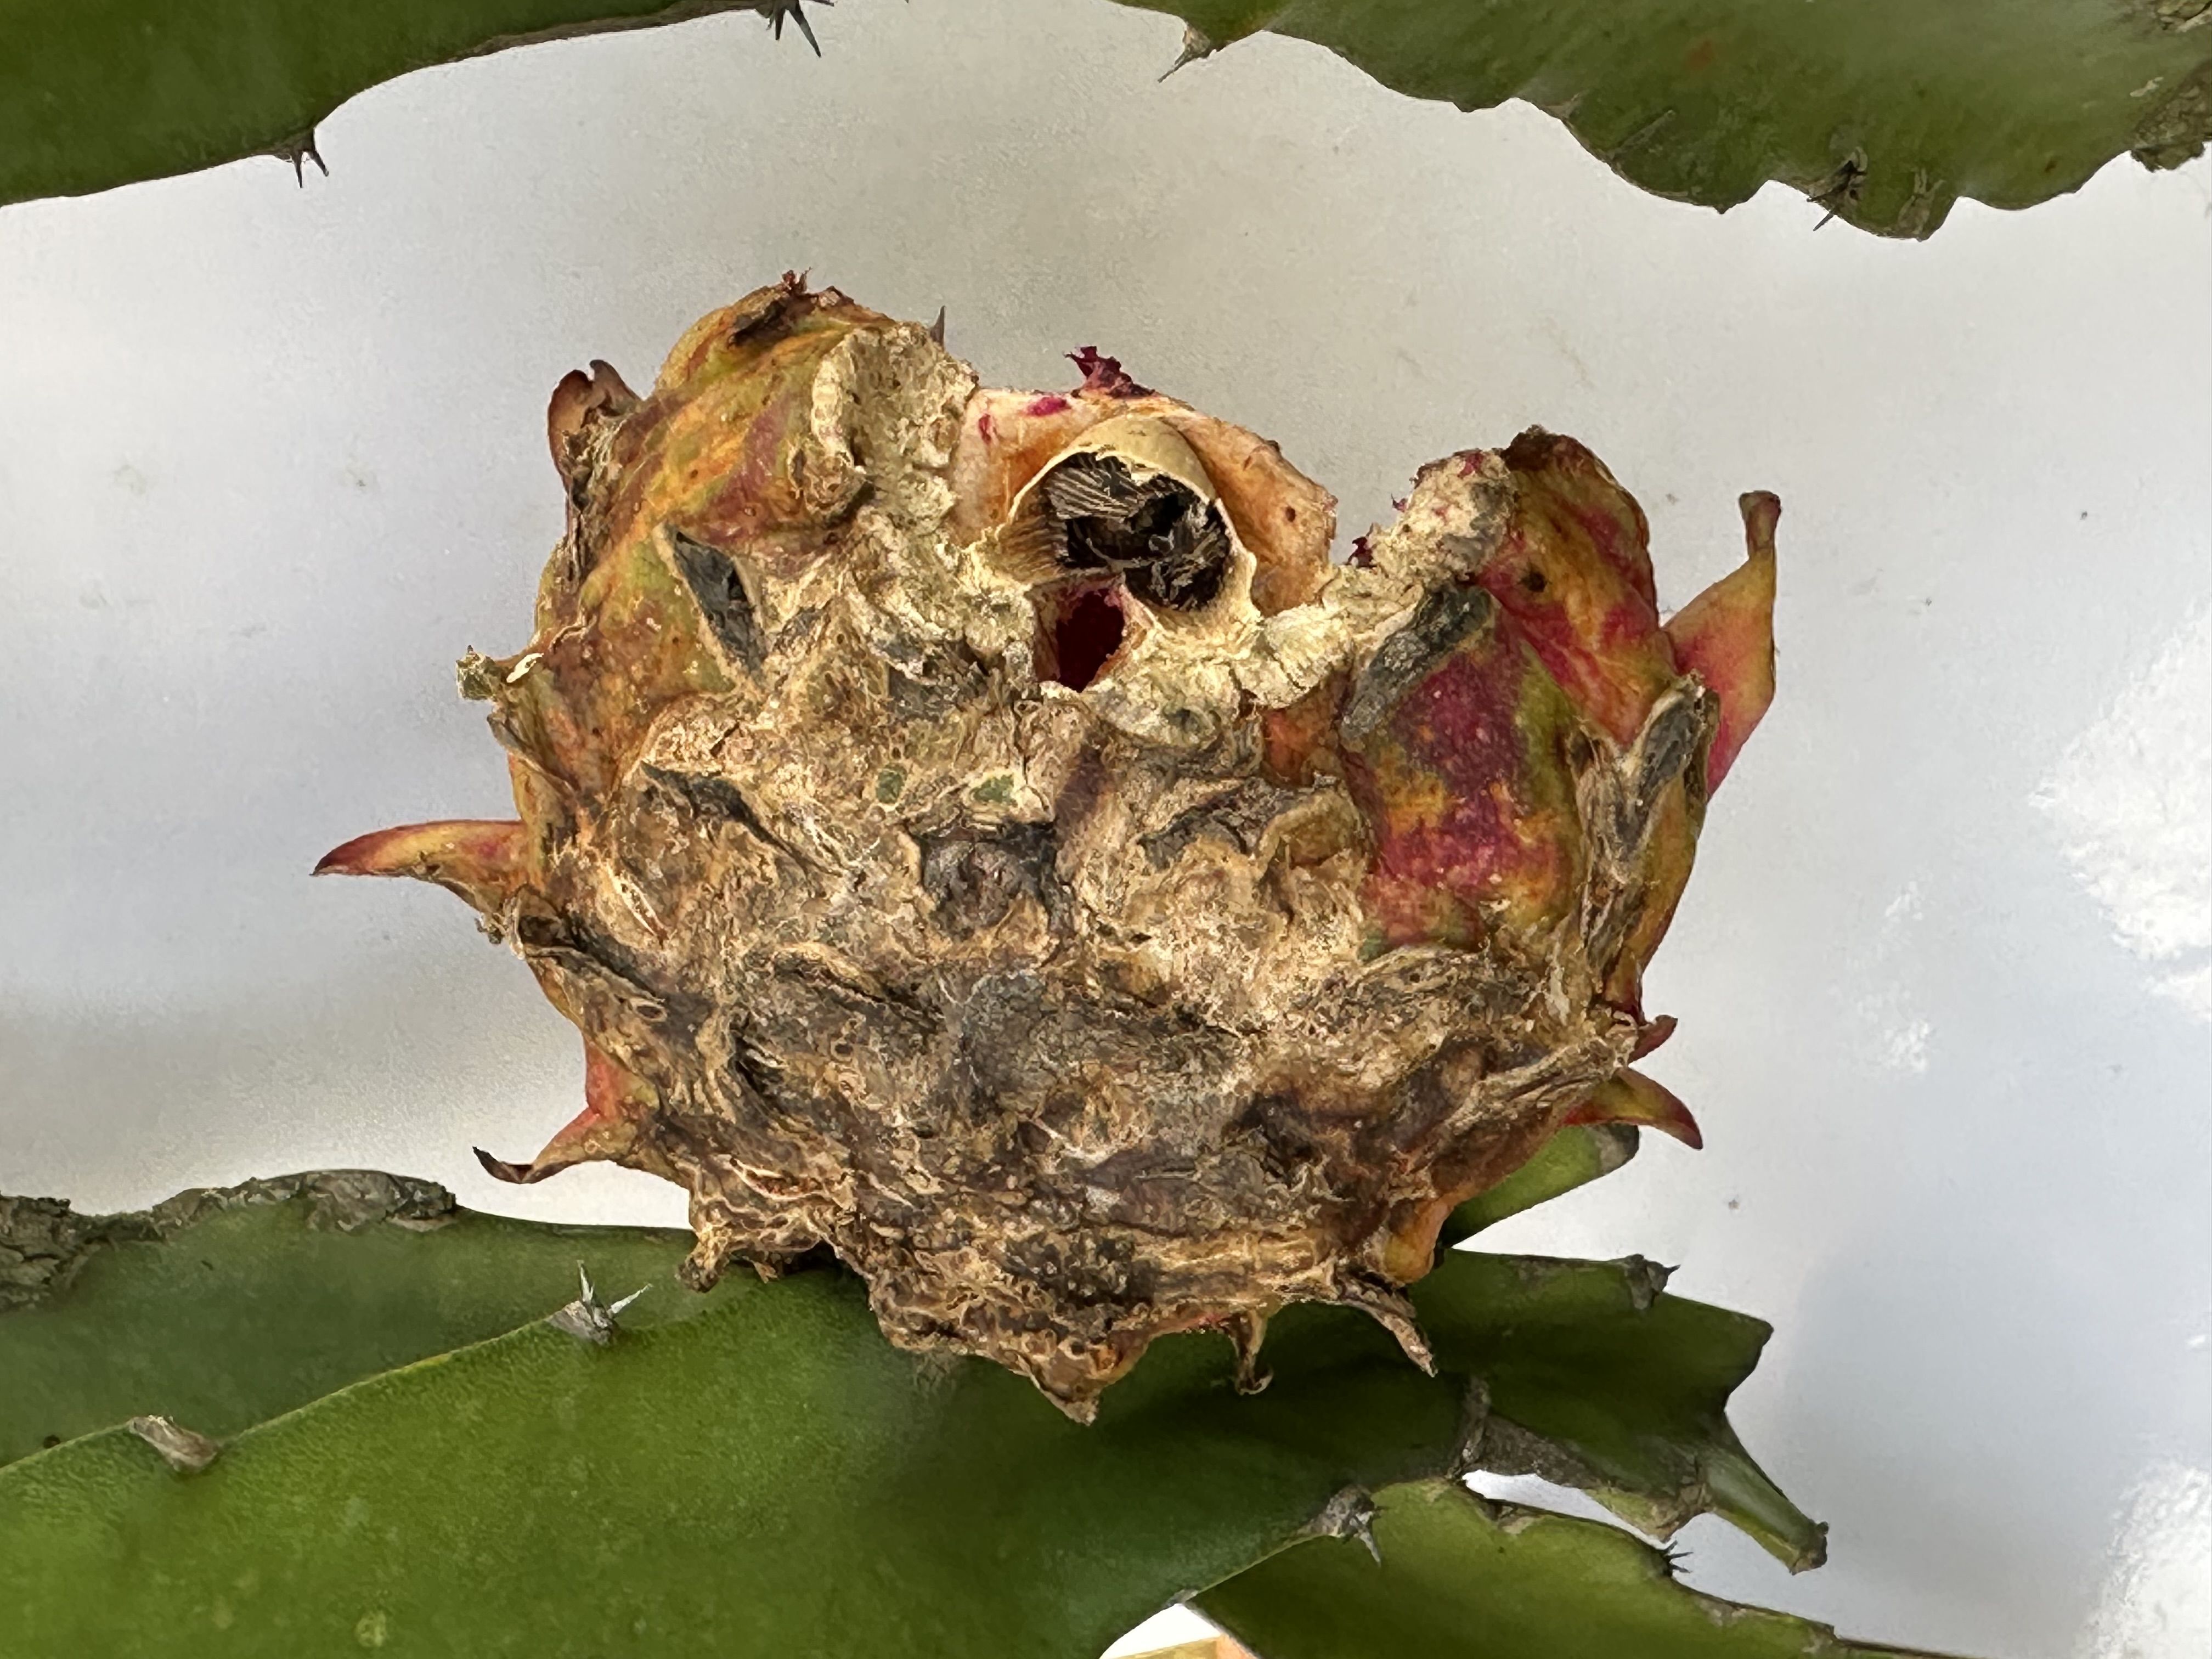
Label: Bad fruit